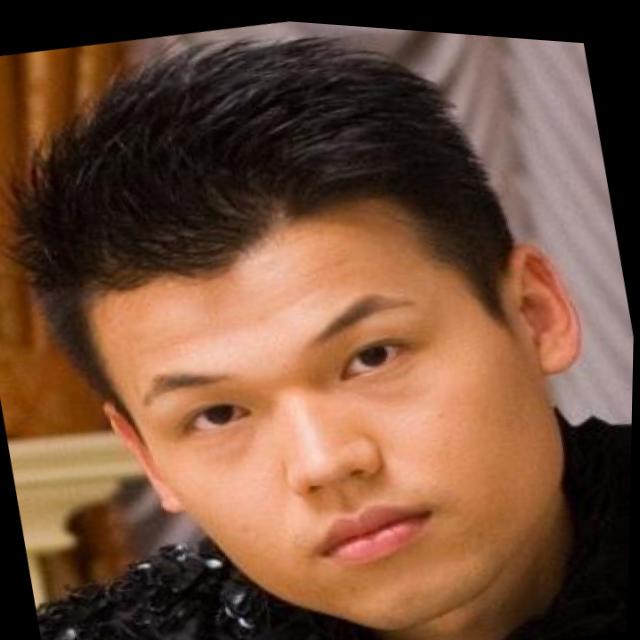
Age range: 21-44